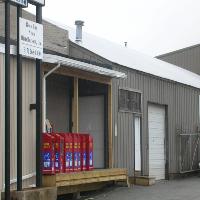
Weather: cloudy or overcast